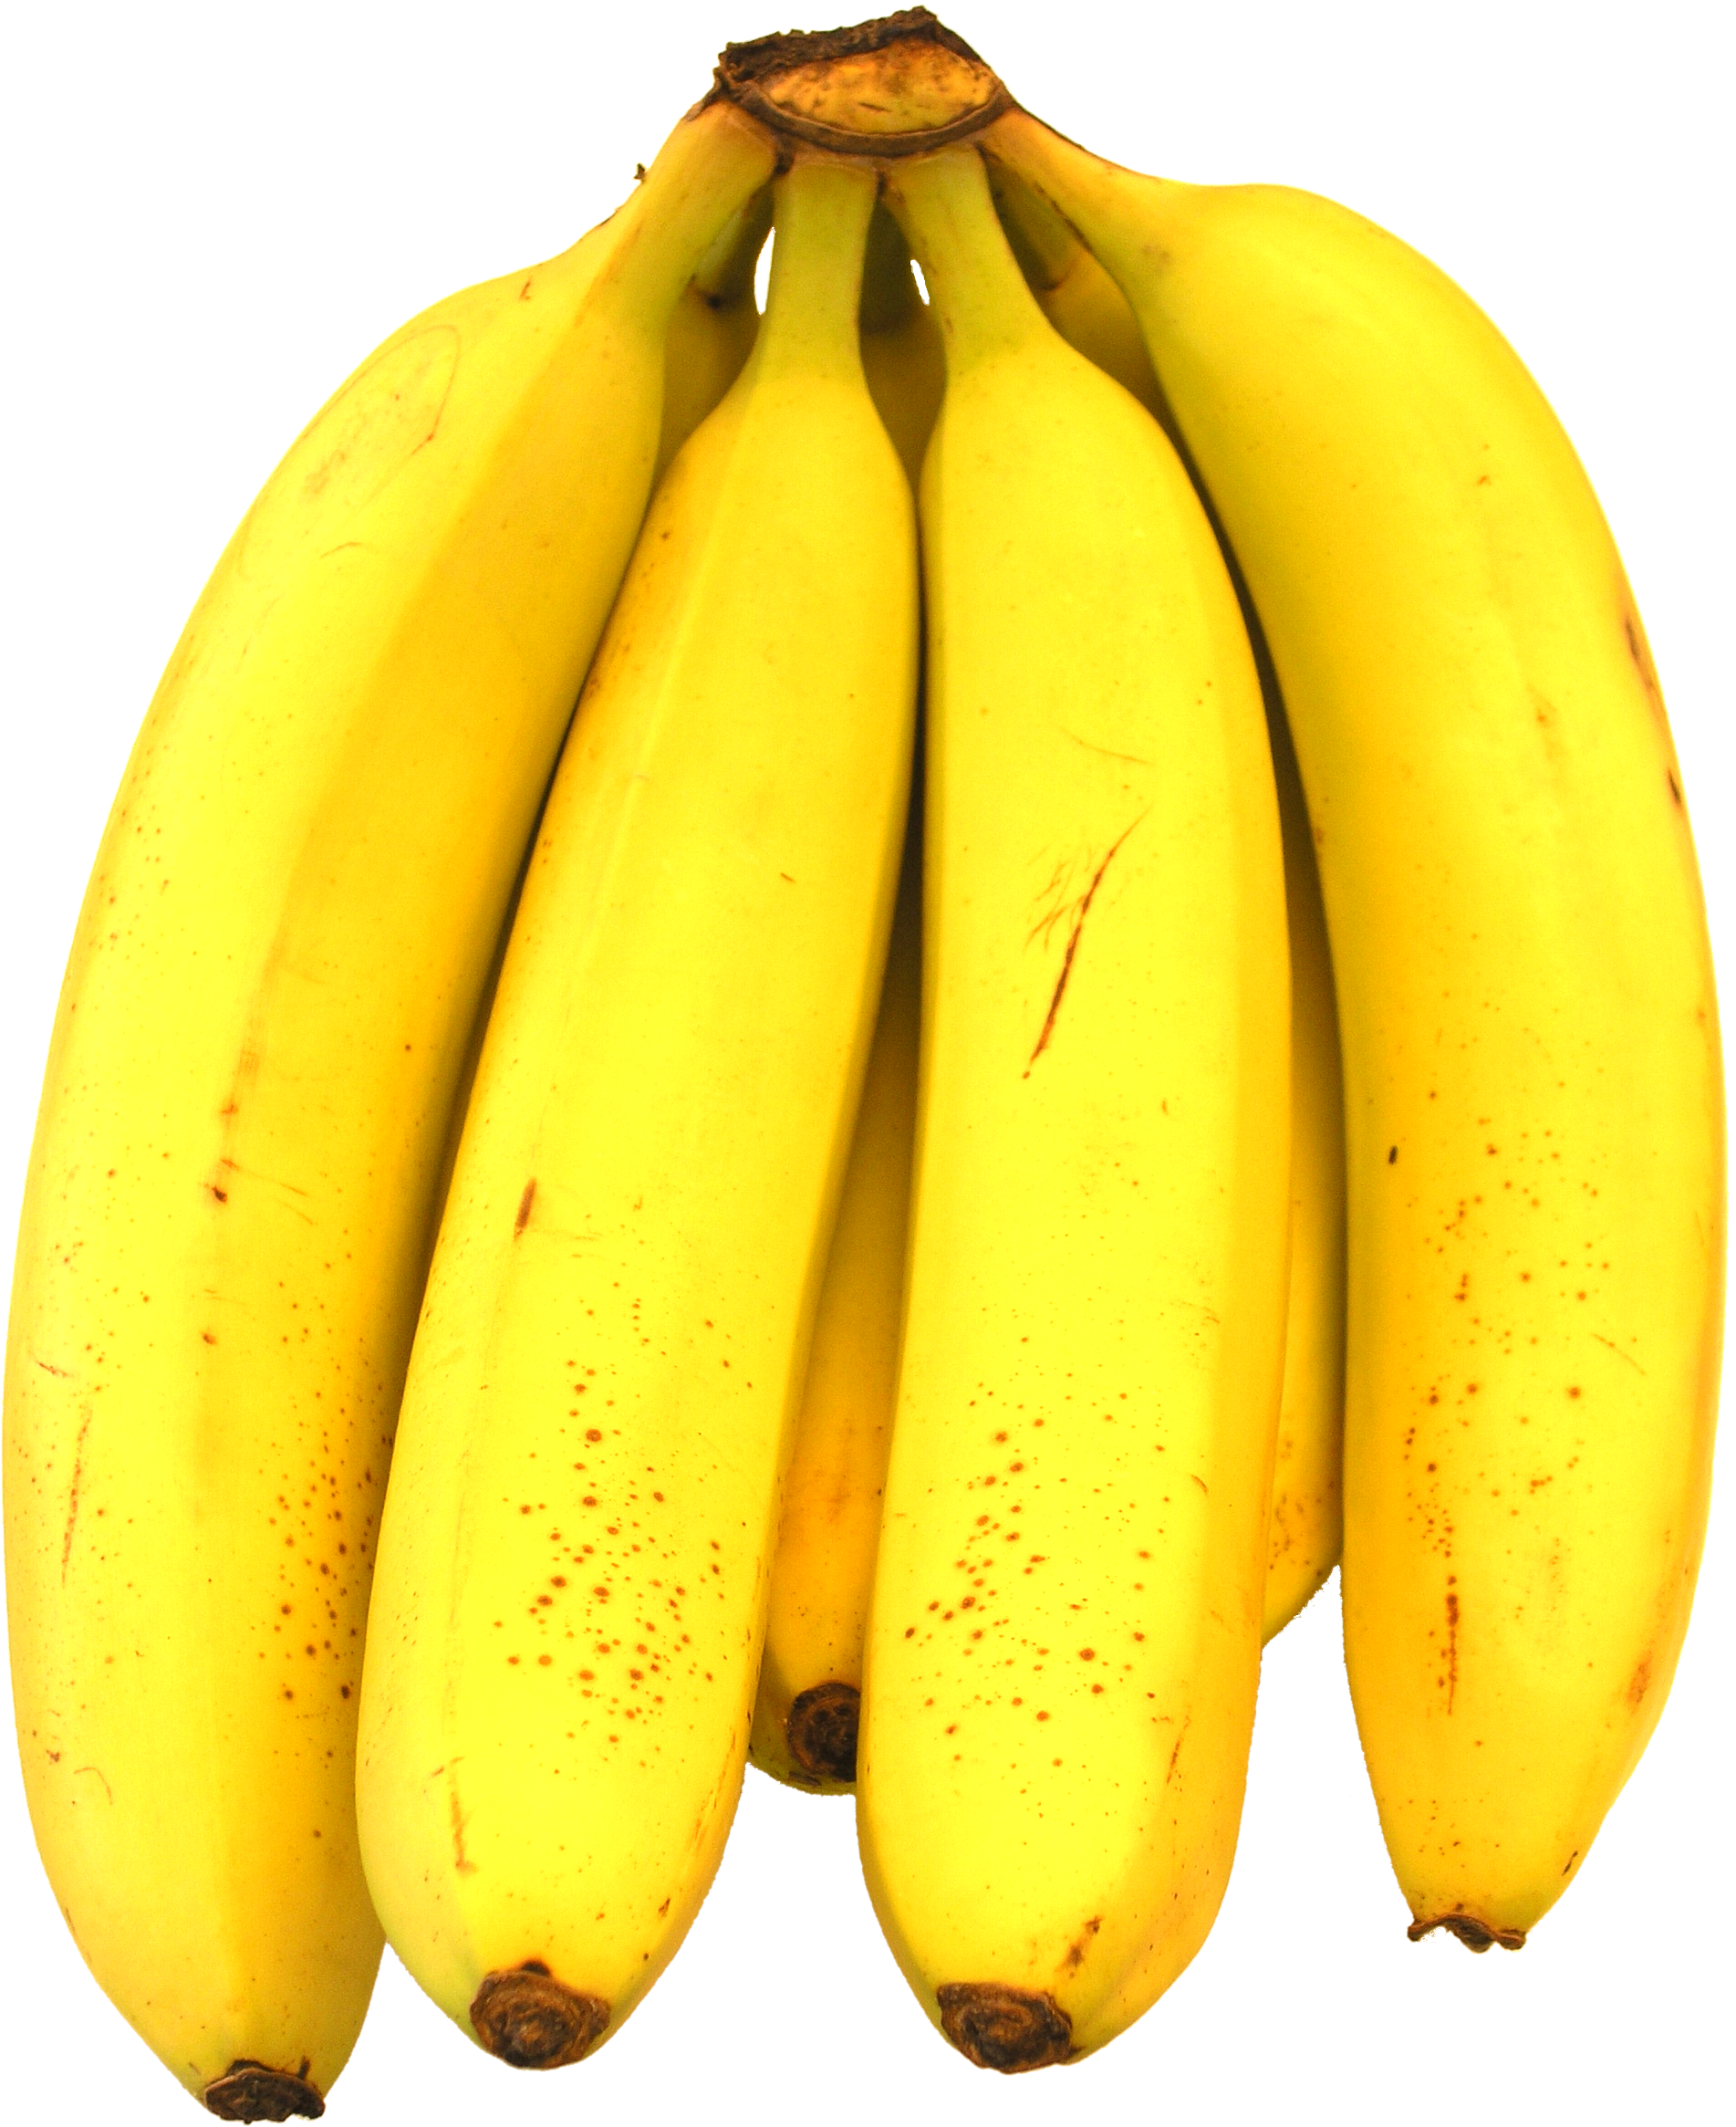
Label: Banana